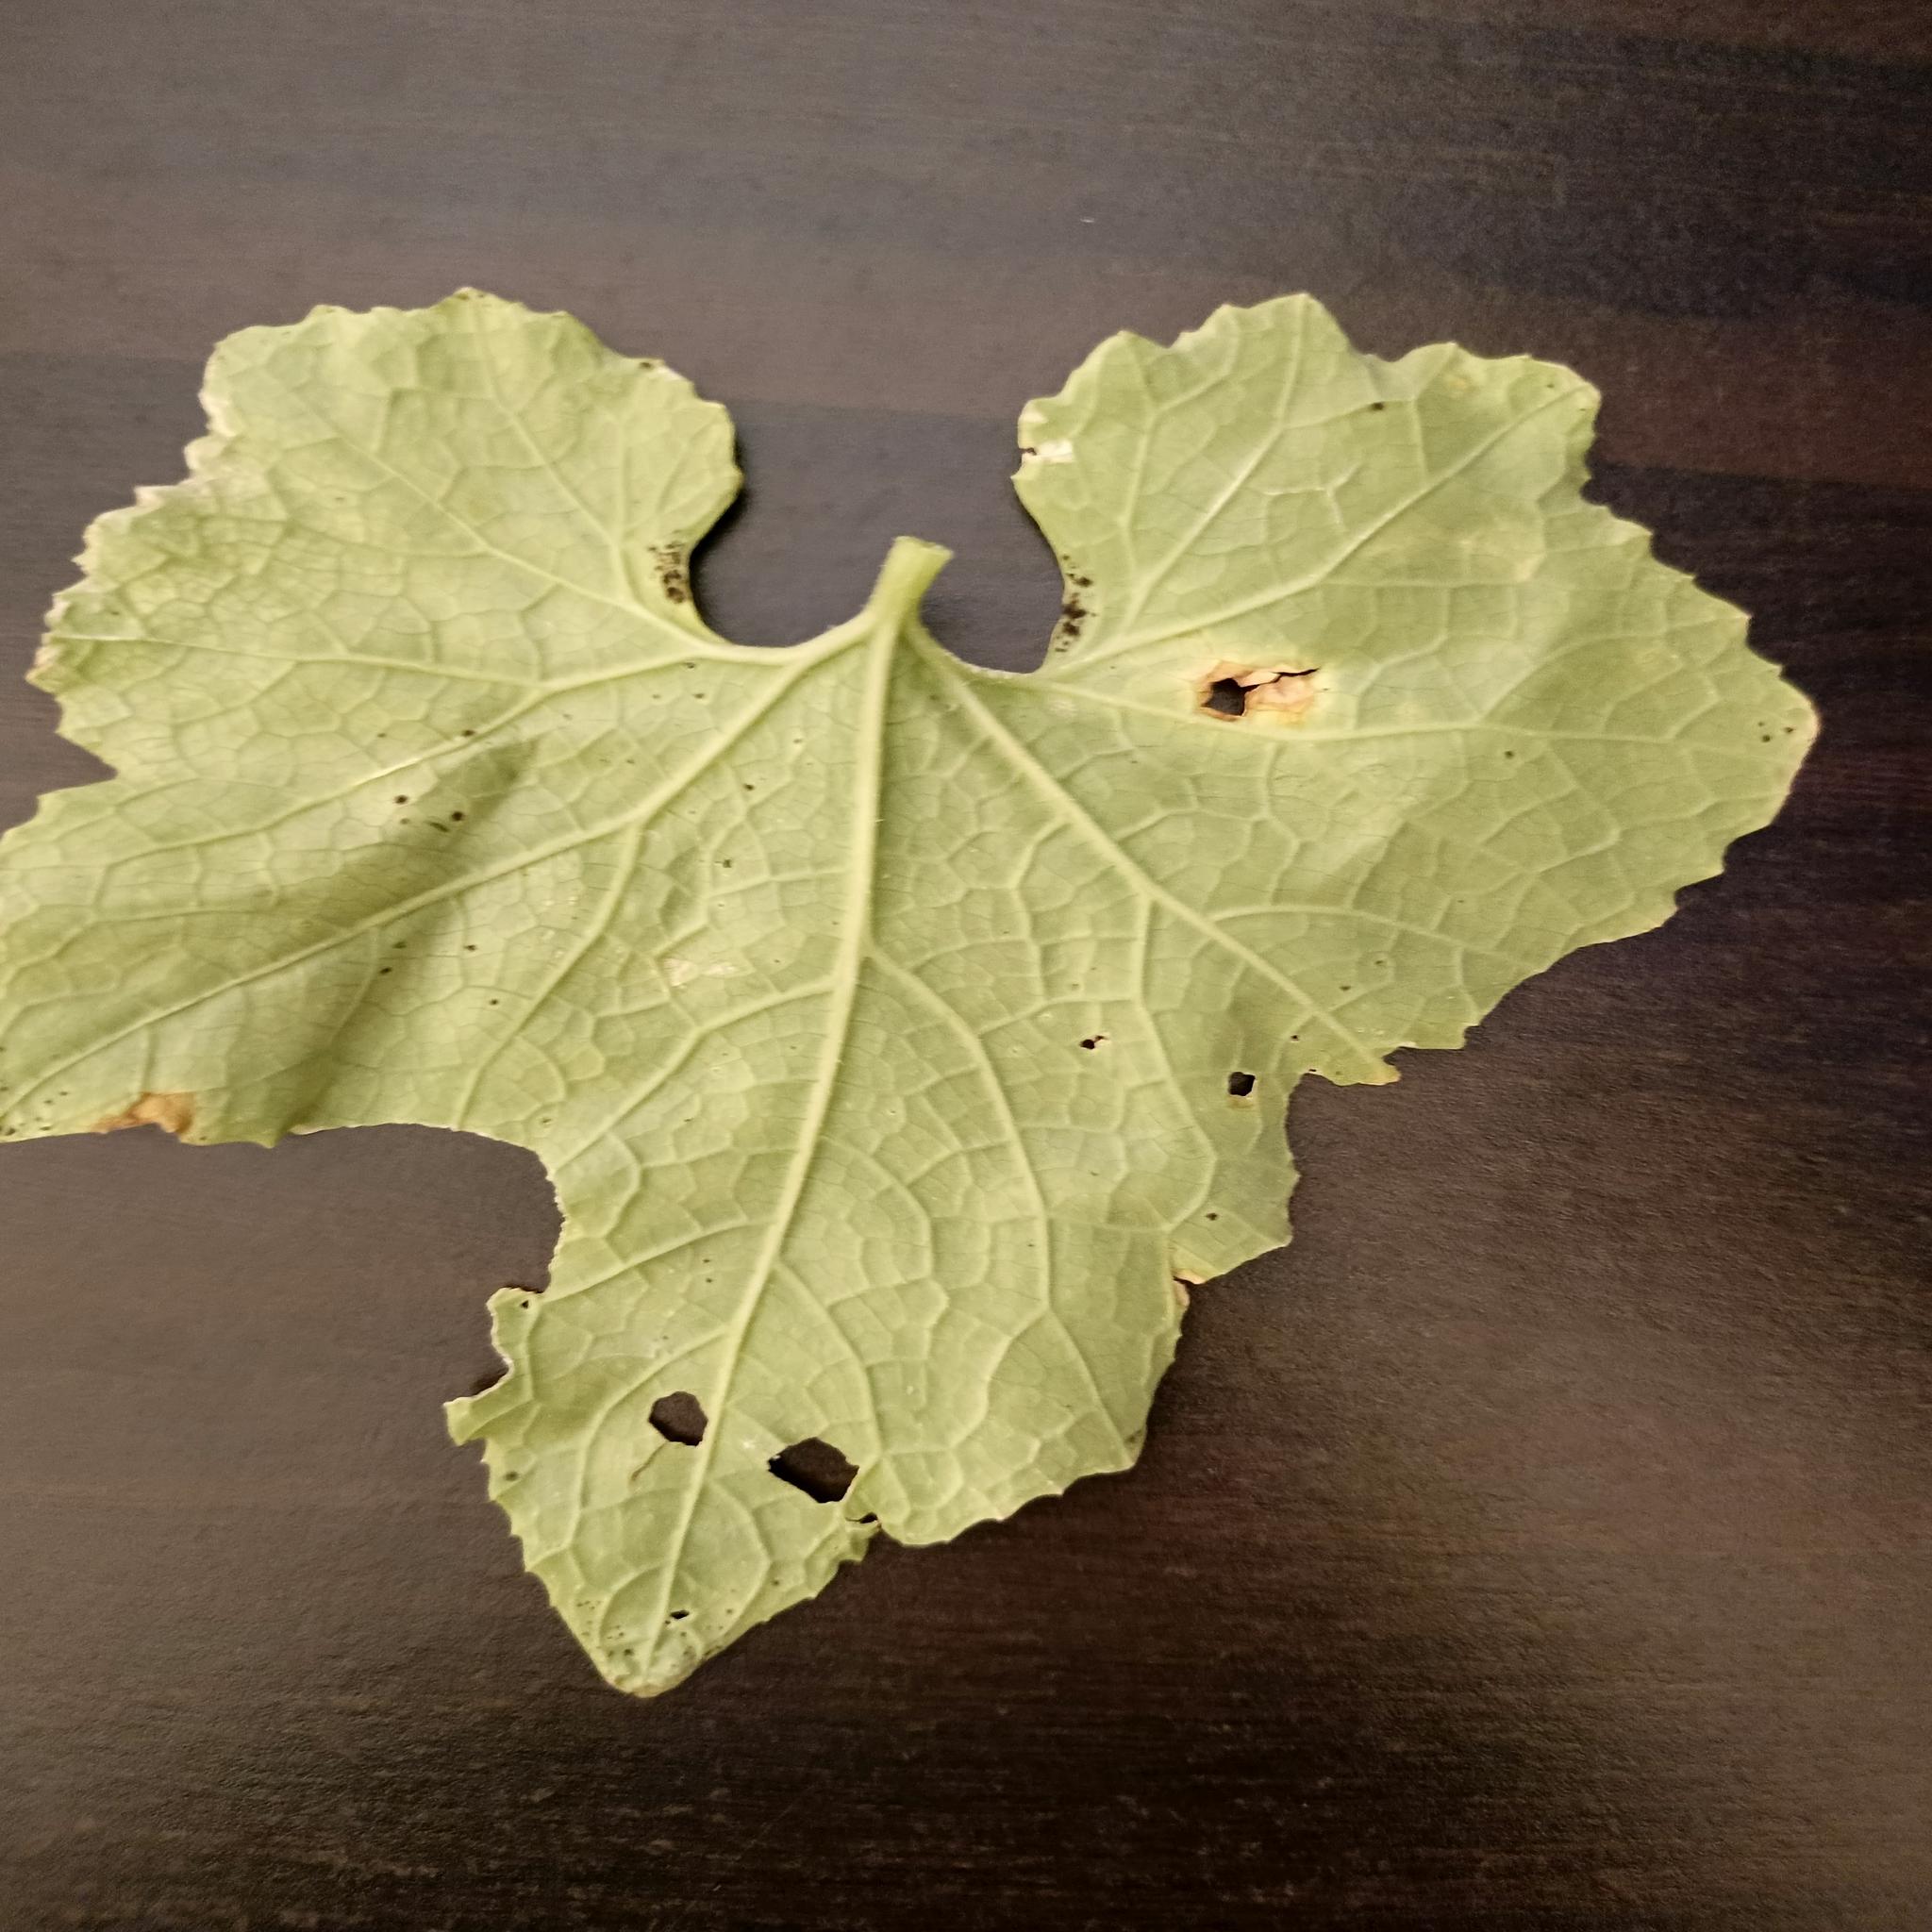
Label: Aphid